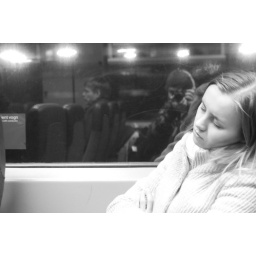
sleeping woman in train